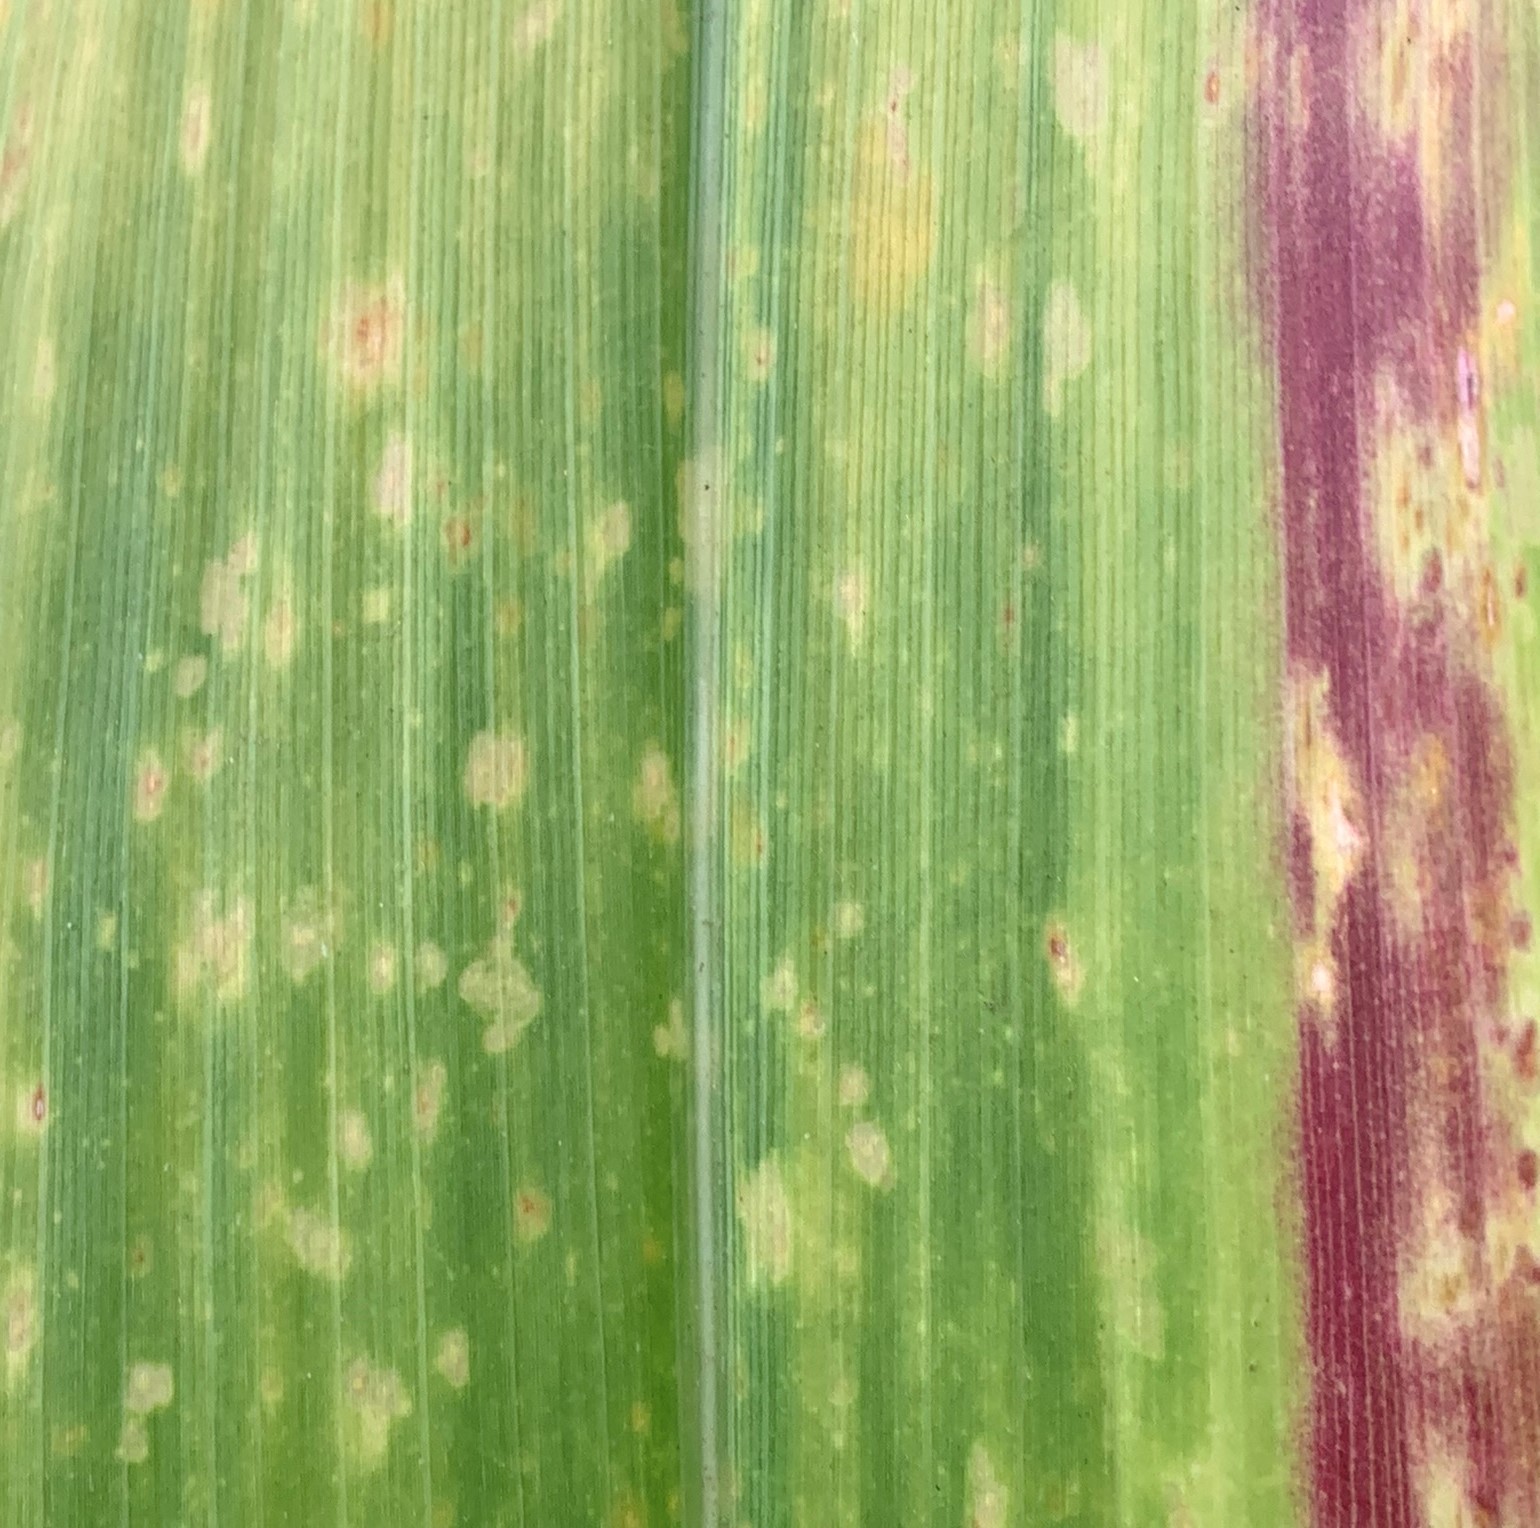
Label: MLN